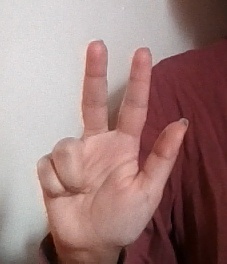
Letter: al